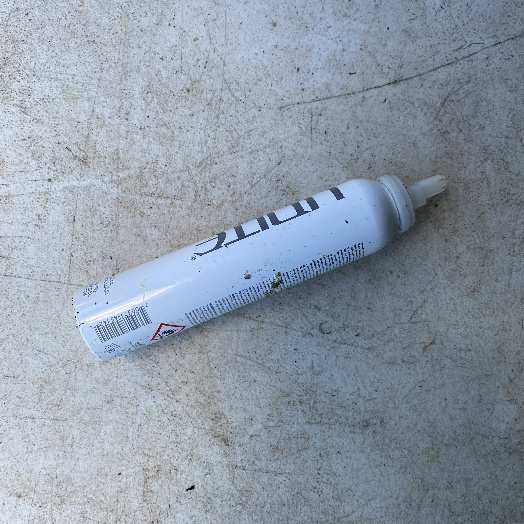
Label: Metal